Fred Postal

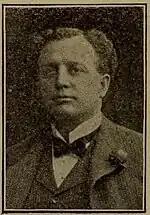
Fred Postal in 1902.

Frederick Postal was the co-owner of the Washington Senators of the American League with Ban Johnson from through . In 1903, Johnson and Postal sold the Senators to Thomas C. Noyes.